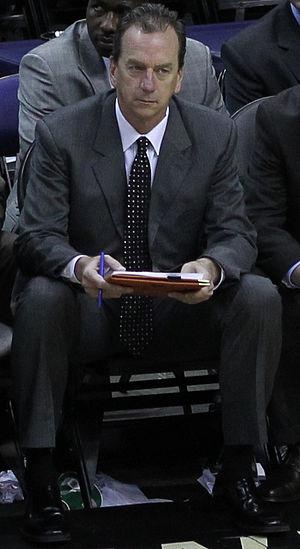
James Owen « Jim » Boylan, né le 28 avril 1955 à Jersey City, dans le New Jersey, est un joueur et entraîneur américain de basket-ball. Il évolue durant sa carrière au poste de meneur.